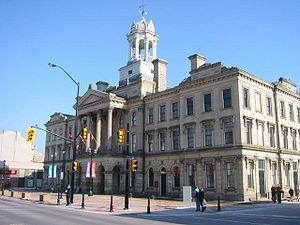
Cet article recense les lieux patrimoniaux du comté de Northumberland inscrits au répertoire des lieux patrimoniaux du Canada, qu'ils soient de niveau provincial, fédéral ou municipal.
Voici la liste des lieux historiques nationaux du Canada situé en Ontario. En mai 2012, on compte 263 lieux historiques nationaux en Ontario, dont 37 sont administrés par Parcs Canada. À ce nombre, il faut ajouter aussi cinq sites qui ont perdu leur désignation. Pour les villes de Toronto, Ottawa et Kingston voir :
Cobourg est une ville du sud ouest de l'Ontario au Canada située à 95 kilomètres à l'est de Toronto.